Hilda Ellis Davidson

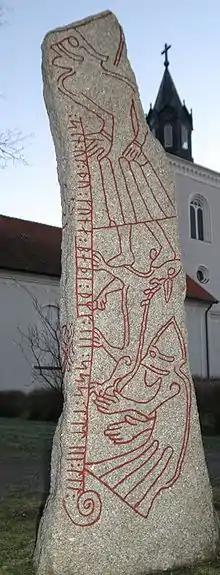
The Ledberg stone depicts an event from Norse mythology. Davidson was well known for her usage of such archaeological evidence for the study of Old Norse religion.

From 1968 to 1971, Davidson was a Calouste Gulbenkian Research Fellow at Lucy Cavendish College, Cambridge. After 1971 she was Lecturer, and after 1974 Fellow, in Anglo-Saxon, Norse and Celtic at Lucy Cavendish. She was vice president at Lucy Cavendish from 1975 to 1980. She was deeply involved in the expansion and modernization of Lucy Cavendish. During this time she also published several influential works, including "The Viking Road to Byzantium" (1976) and "The History of the Danes: Saxo Grammaticus" (1979–1980). At Cambridge Davidson ran the Cambridge Folklore Group, and was known as an active and lively speaker.